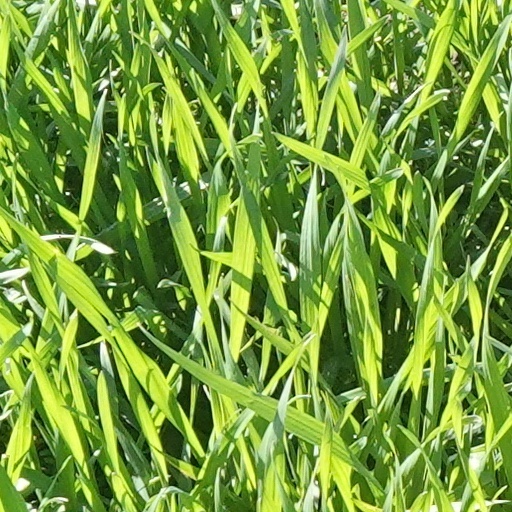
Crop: wheat